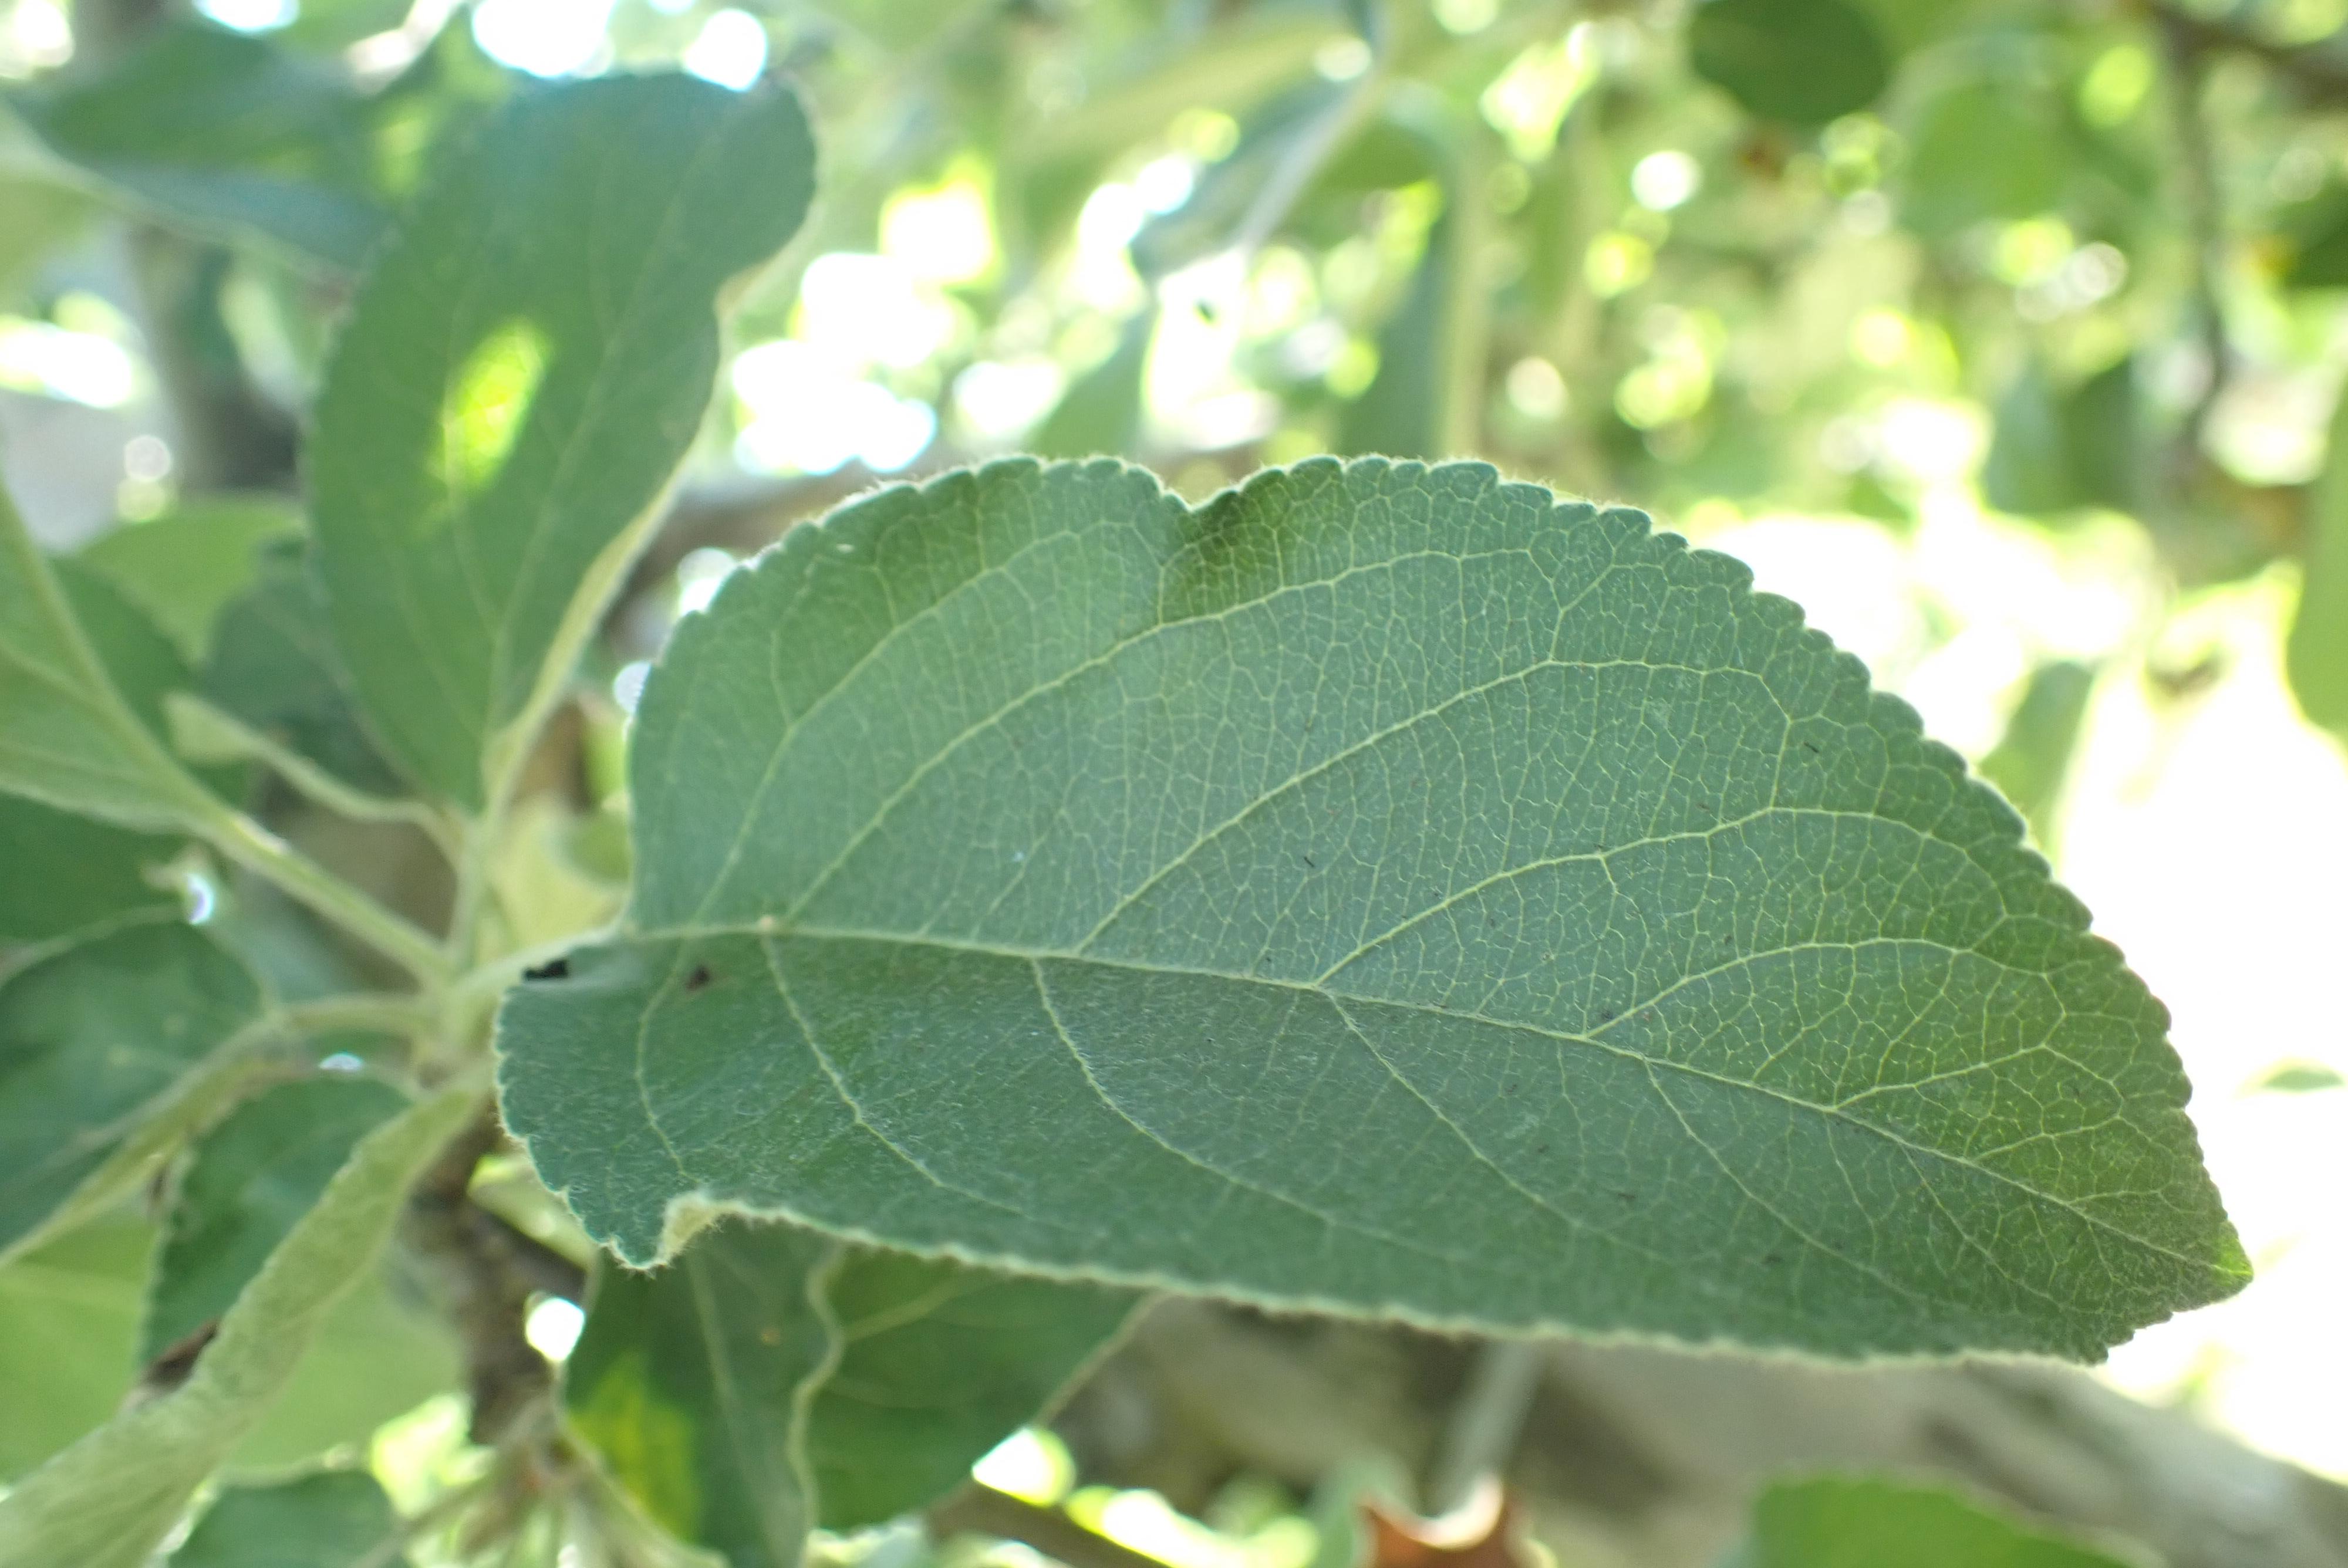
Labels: healthy